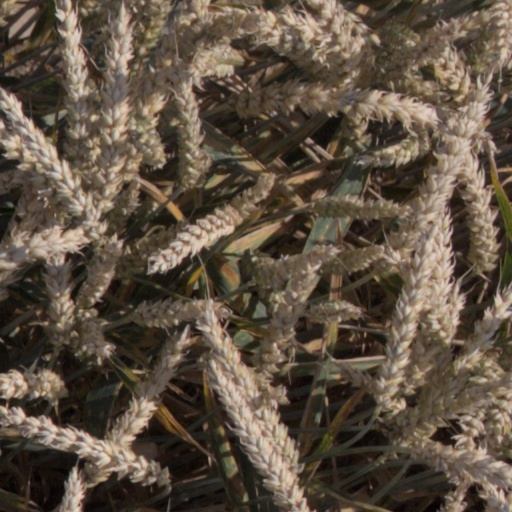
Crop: wheat